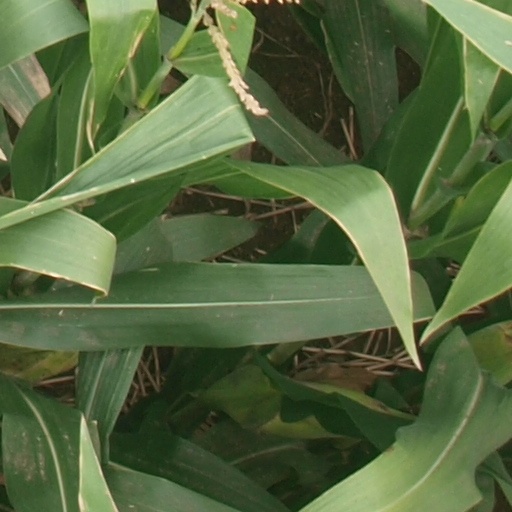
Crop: maize; corn